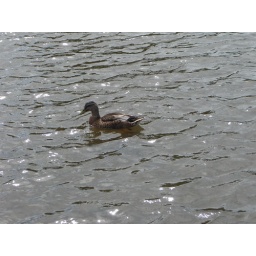
The duck swimming on the river. Walking around the gardens of Audley End House. The History Society trip to Audley End, Essex.